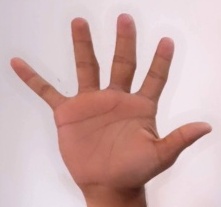
ASL sign: 5